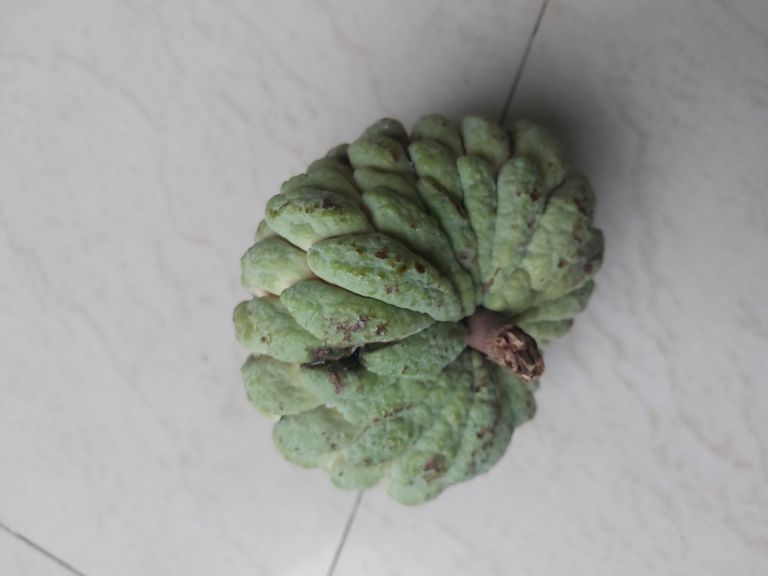
Disease label: Athracnose